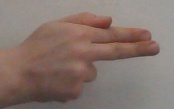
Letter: ghain